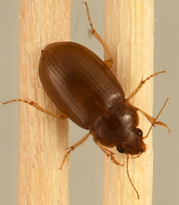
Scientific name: Amara quenseli
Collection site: Onaqui Site (ONAQ), plot ONAQ_005